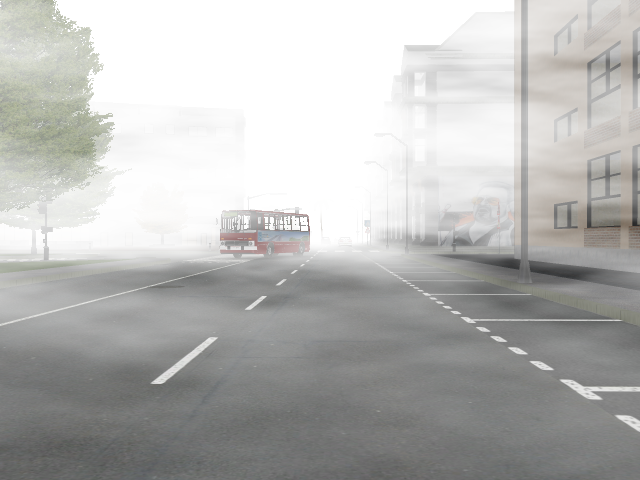
Weather: foggy or hazy